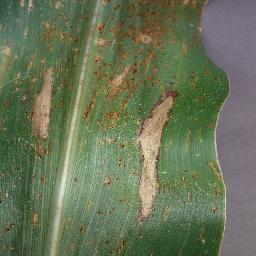
Label: Corn___Northern_Leaf_Blight